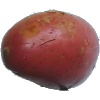
Label: Potato Red Washed 1